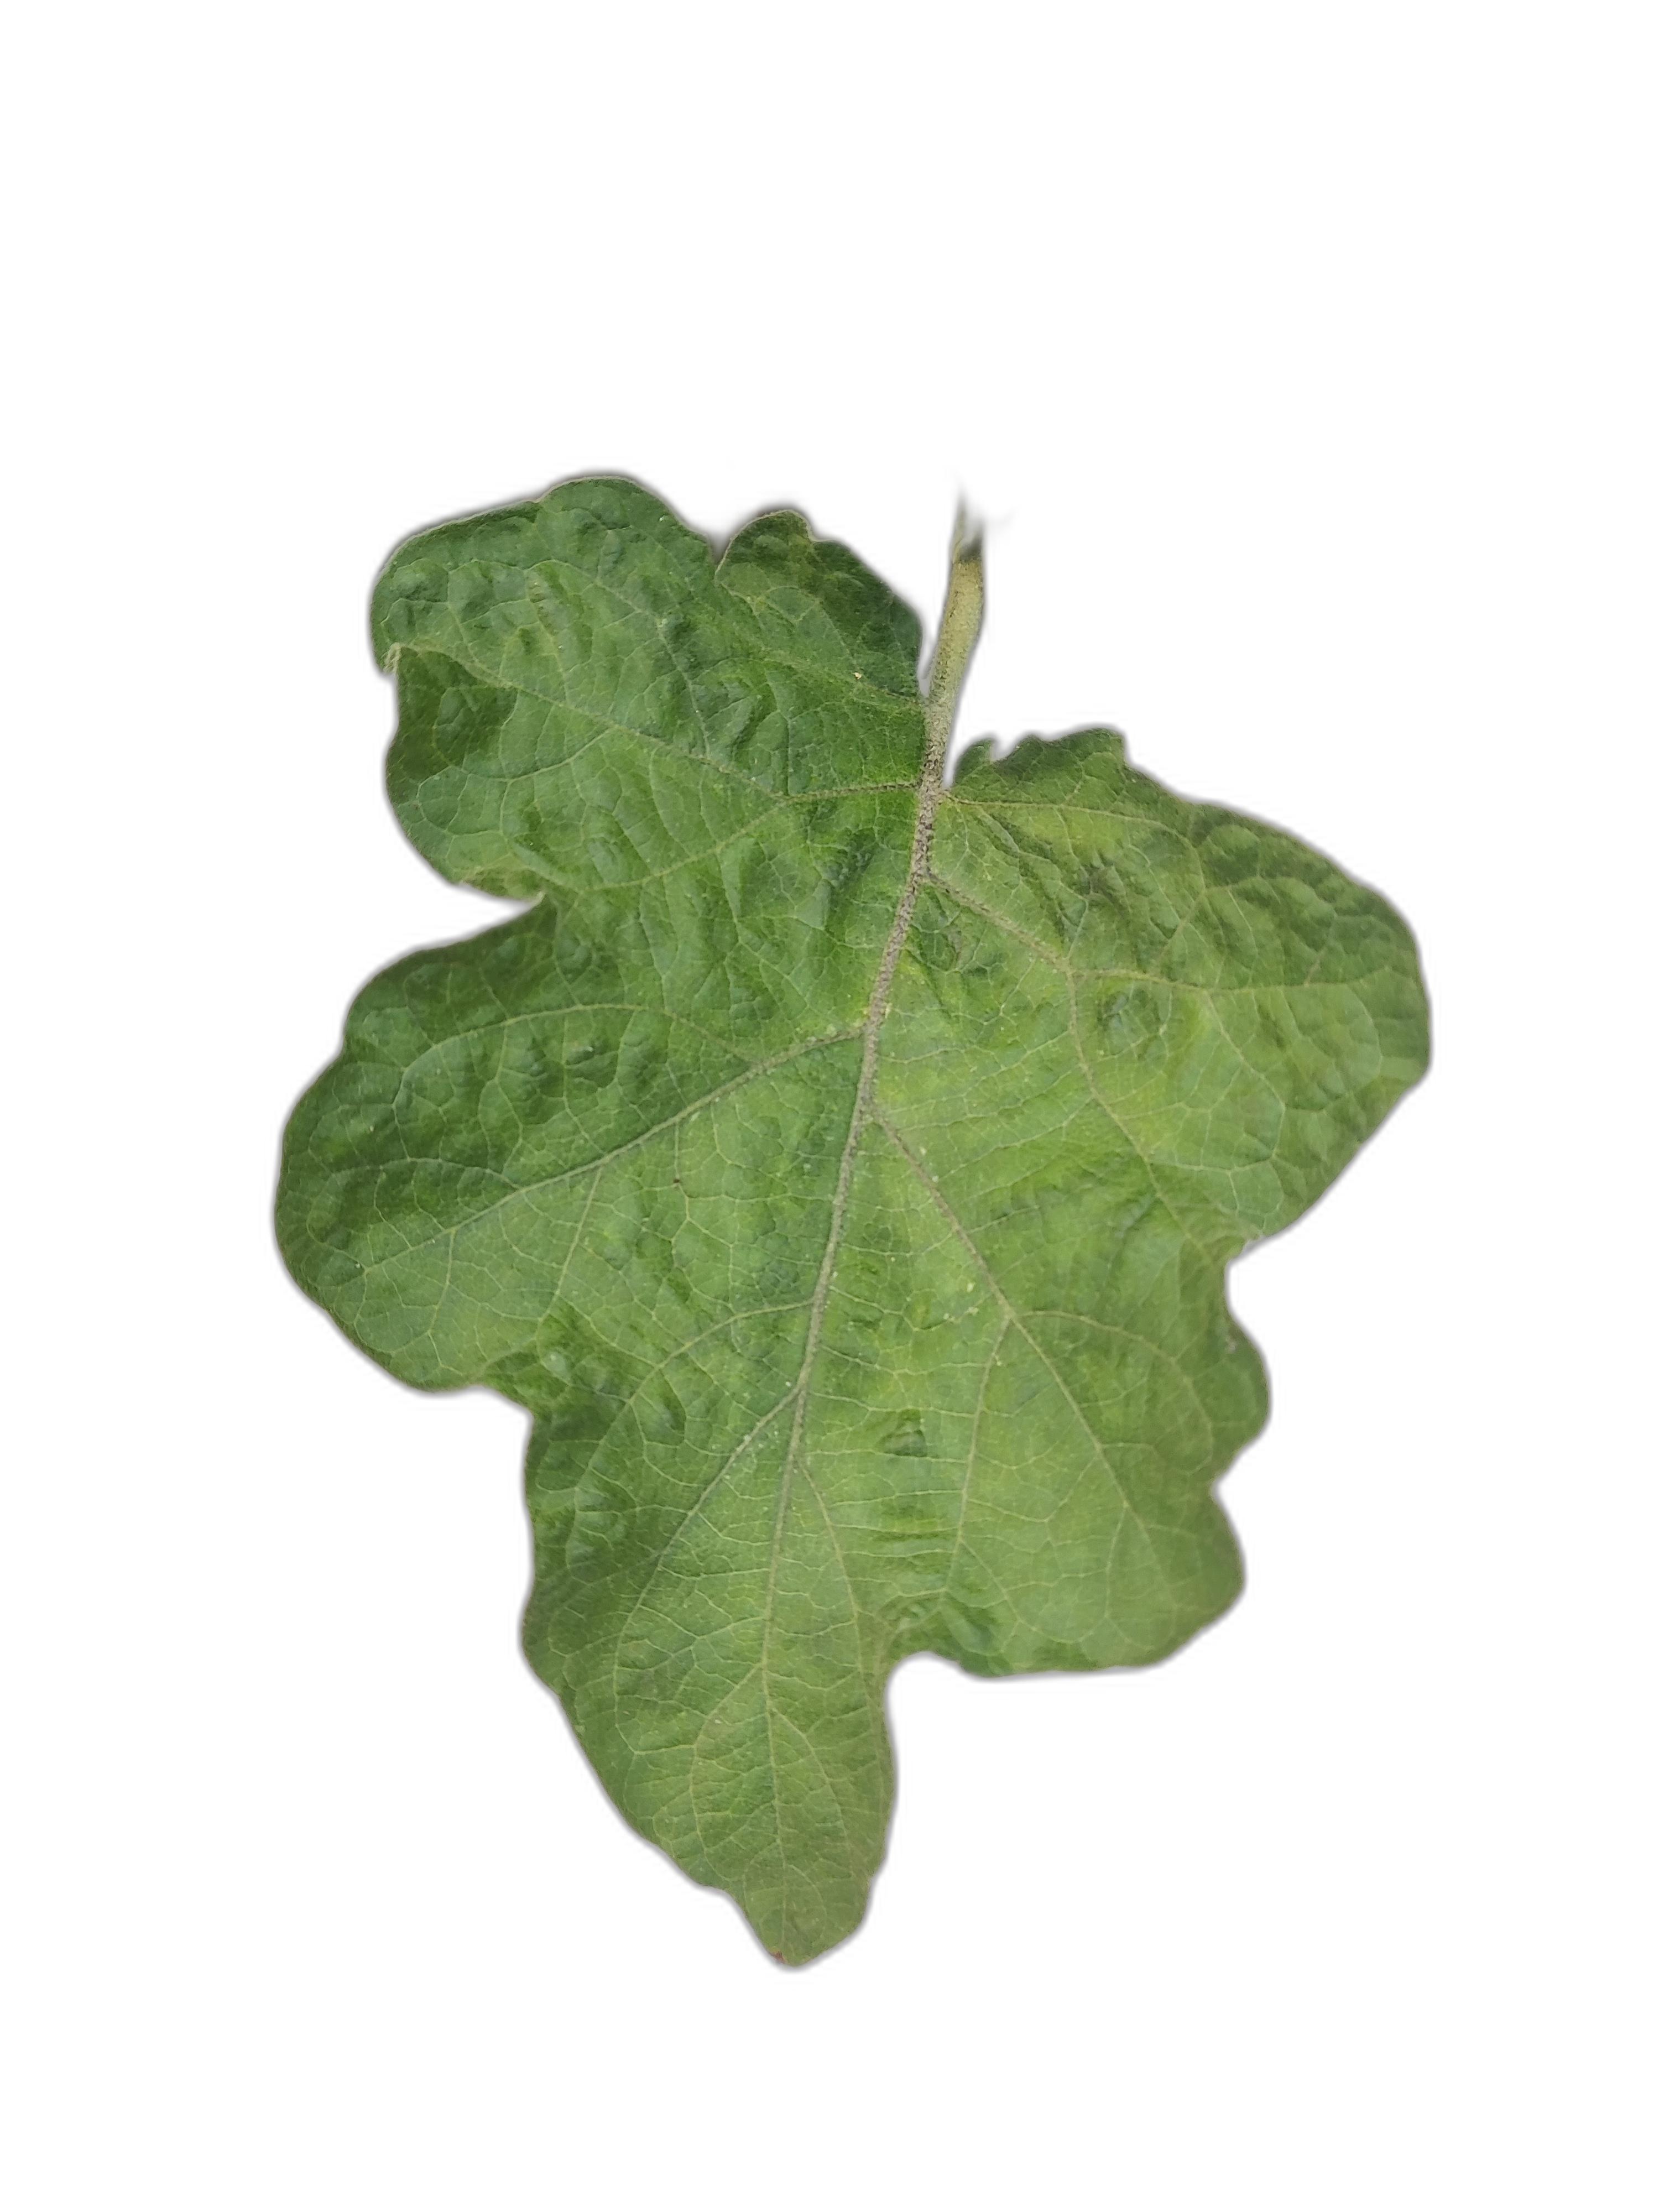
Label: Healthy Leaf